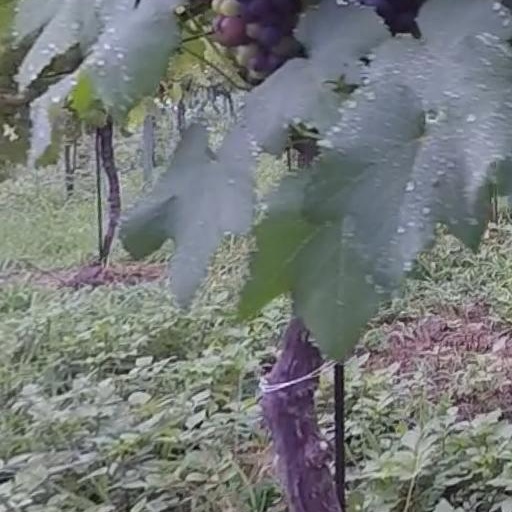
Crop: grape